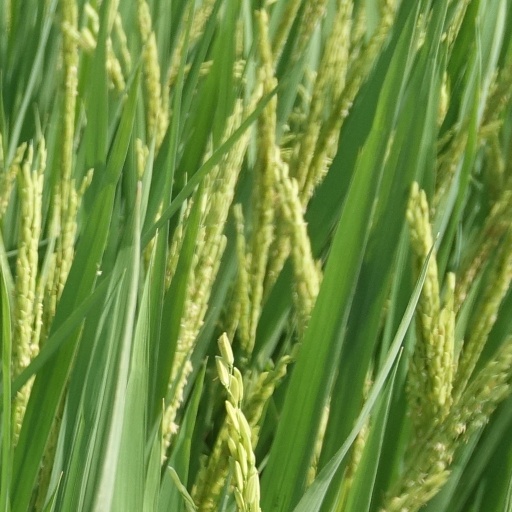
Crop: rice